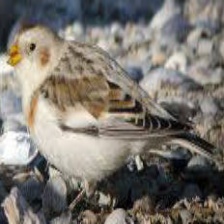
Species: MCKAYS BUNTING
Scientific name: PLECTROPHENAX HYPERBOREUS
ImageNet parent category: indigo_bunting